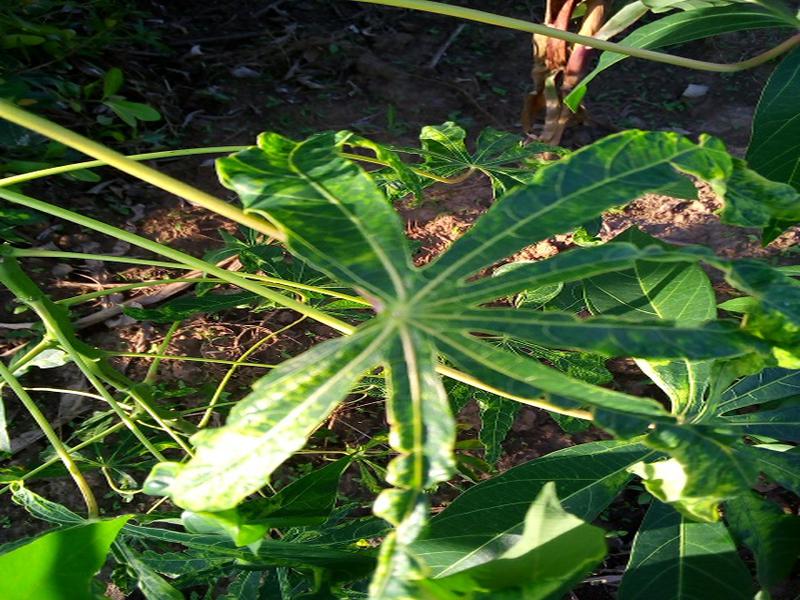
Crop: cassava
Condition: mosaic_disease